Church of Our Lady of the Scapular–St. Stephen

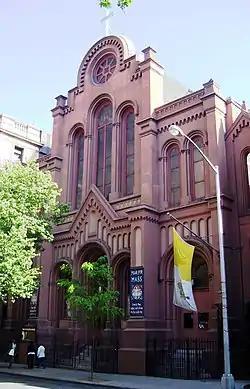
(2011)

The Church of Our Lady of the Scapular–St. Stephen is a Roman Catholic parish church in the Roman Catholic Archdiocese of New York, located at 149 East 28th Street between Third and Lexington Avenues in the Rose Hill neighborhood of Manhattan, New York City. It was established in the 1980s when the parish of the Church of Our Lady of the Scapular of Mount Carmel was merged into the parish of the Church of St. Stephen the Martyr. In January 2007, it was announced by the Archdiocese of New York that the Church of the Sacred Hearts of Mary and Jesus, located at 307 East 33rd Street, was to be merged into Our Lady of the Scapular–St. Stephen, then, in November 2014, the Archdiocese announced that the Church of Our Lady of the Scapular–St. Stephen was one of 31 neighborhood parishes which would be merged into other parishes. Our Lady of the Scapular–St. Stephen was to be merged into the Church of Our Saviour at 59 Park Avenue.